List of Billboard Hot 100 number ones of 2011

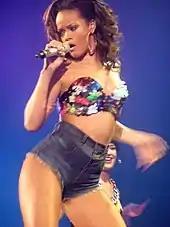
Barbadian singer Rihanna earned her tenth and eleventh number-one singles when "S&M" and "We Found Love" both topped the chart.

The "Billboard" Hot 100 is a chart that ranks the best-performing songs of the United States. Its data, published by "Billboard" magazine and compiled by Nielsen SoundScan, is based collectively on each single's weekly physical and digital sales, as well as airplay. In 2011, 14 singles claimed the top spot in 53 issues of the magazine, one of which, singer Katy Perry's "Firework" started its peak position in late 2010.